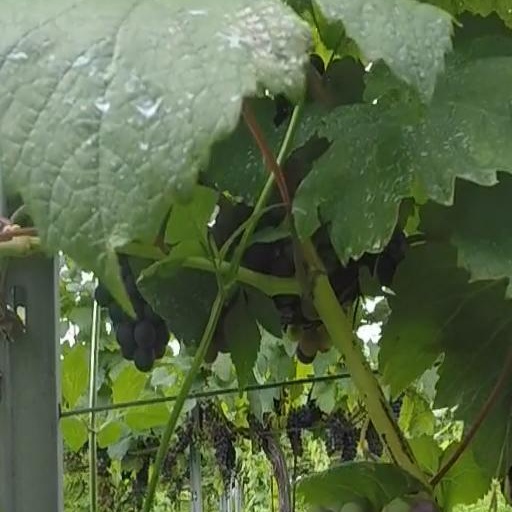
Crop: grape